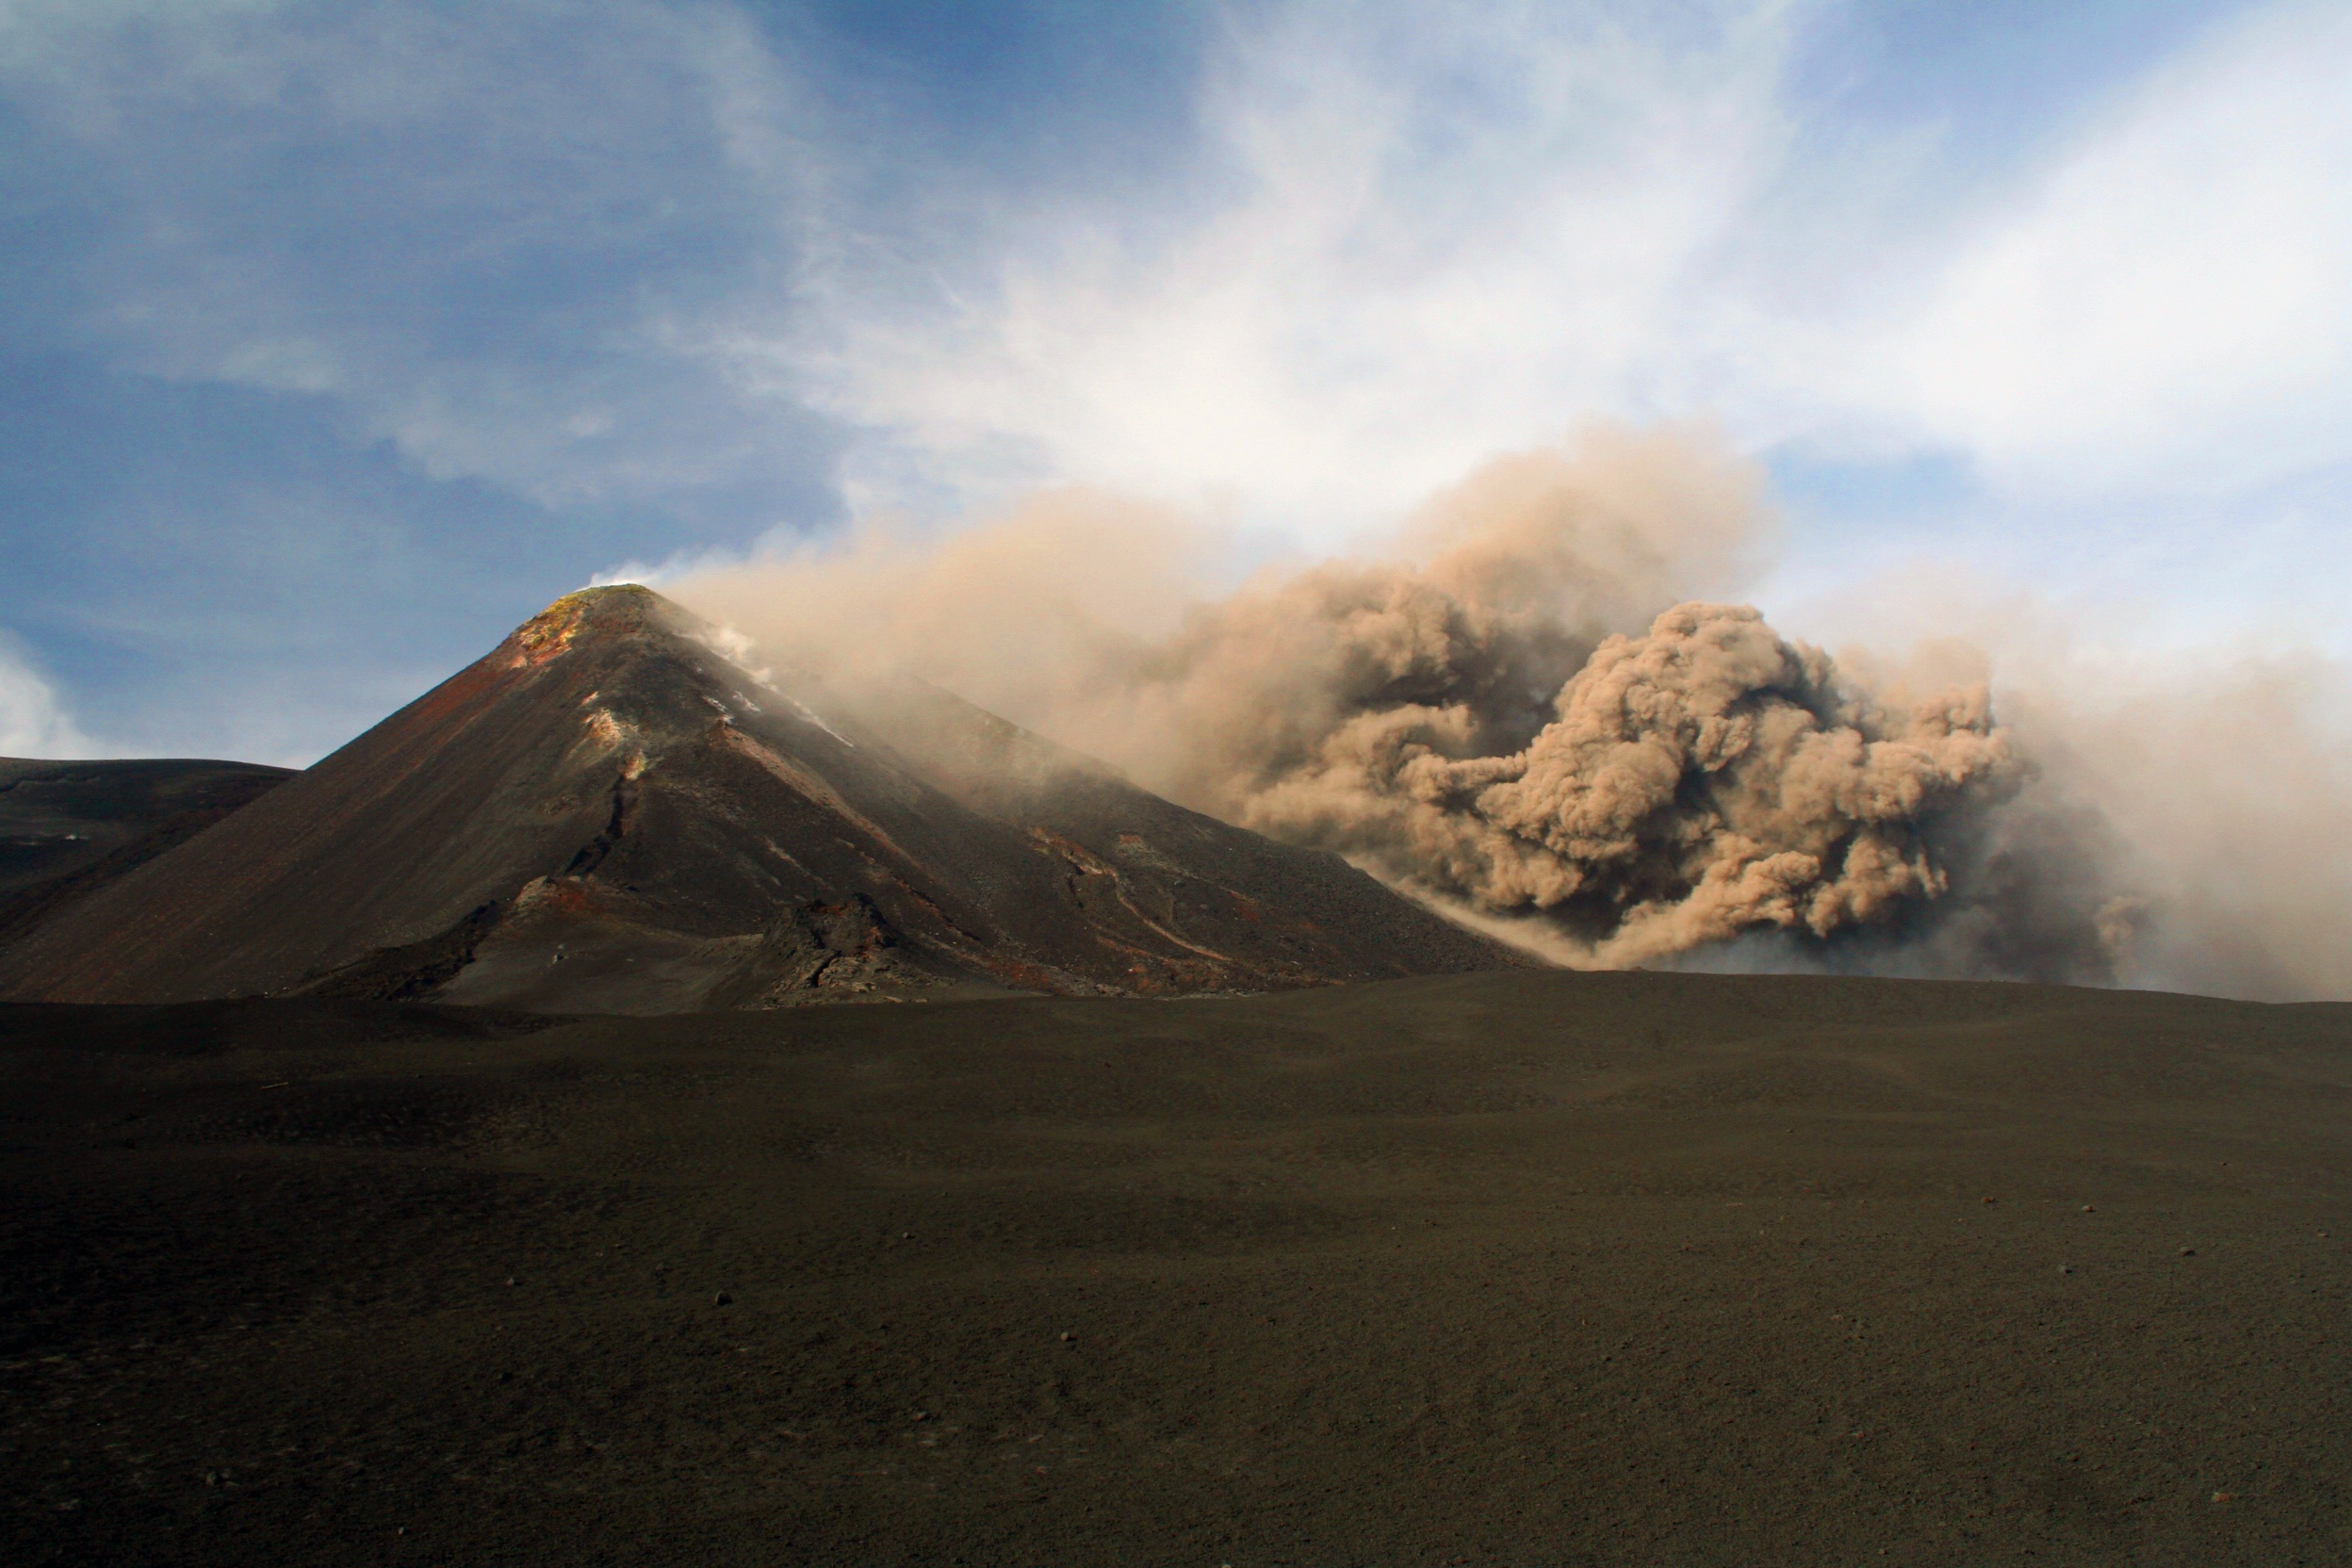
landscape, nature, rock, mountain, cloud, sunrise, sunlight, morning, hill, dawn, peak, mountain range, europe, mediterranean, natural, park, volcano, island, italy, explosion, plain, geology, mount, plateau, fell, italian, volcanic, sicily, etna, eruption, landform, sicilian, geographical feature, atmospheric phenomenon, mountainous landforms, volcanic landform